Bob Newhart

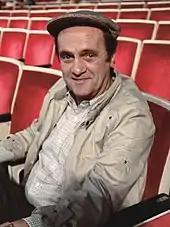
Newhart at the 1987 Emmy Awards

George Robert Newhart (September 5, 1929 – July 18, 2024) was an American comedian and actor. Newhart was known for his deadpan and stammering delivery style. Beginning his career as a stand-up comedian, he transitioned his career to acting in television. He received three Grammy Awards, an Emmy Award, and a Golden Globe Award as well as the Mark Twain Prize for American Humor.